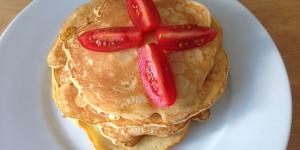
crepes de bacalao con gambas